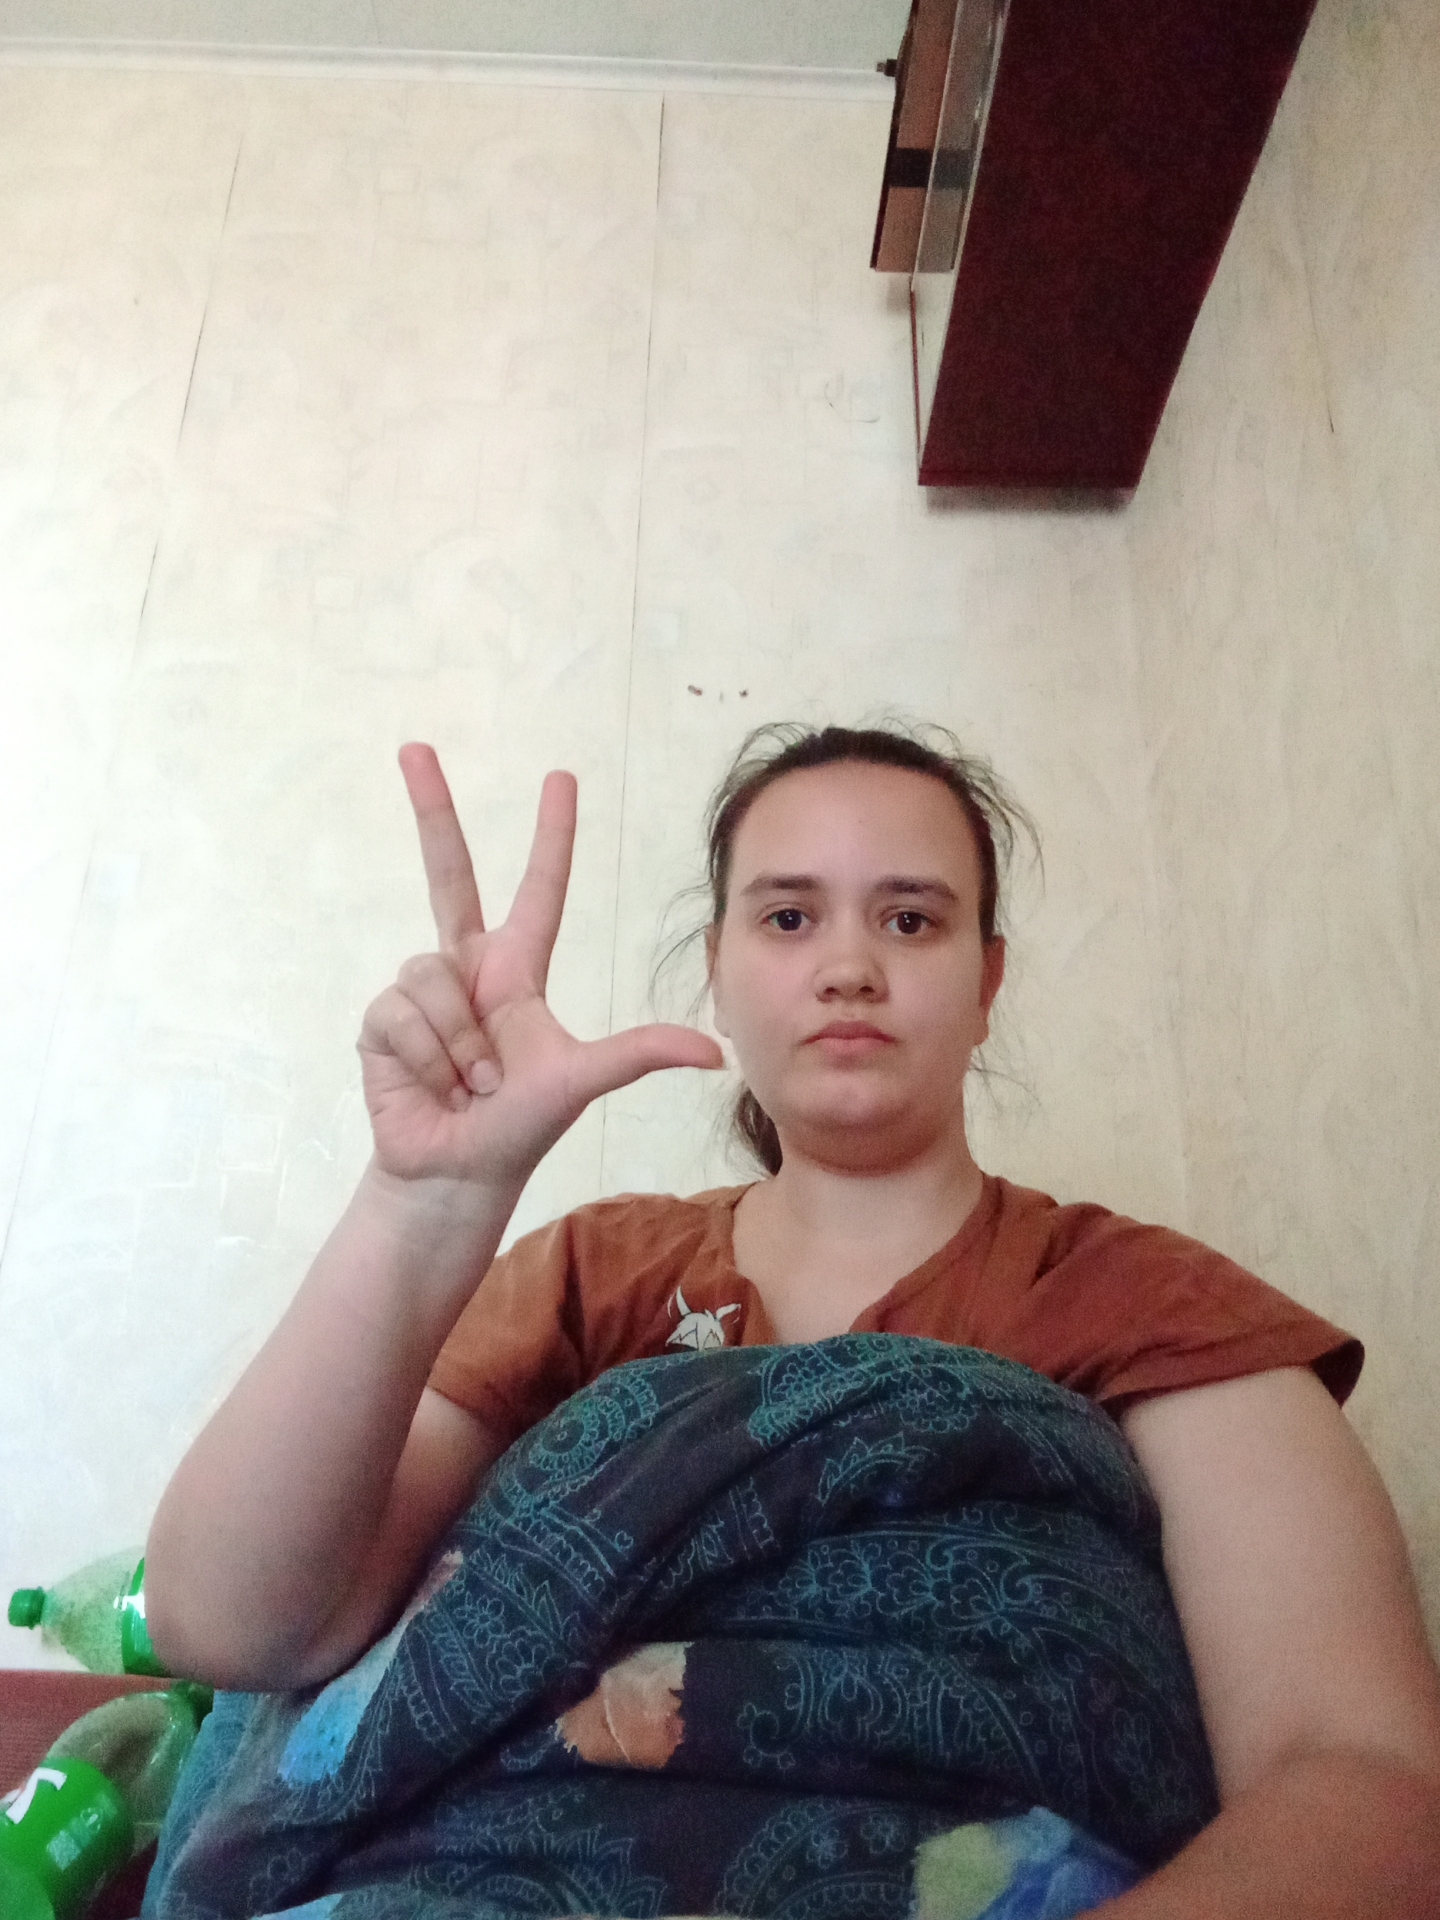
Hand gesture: three2